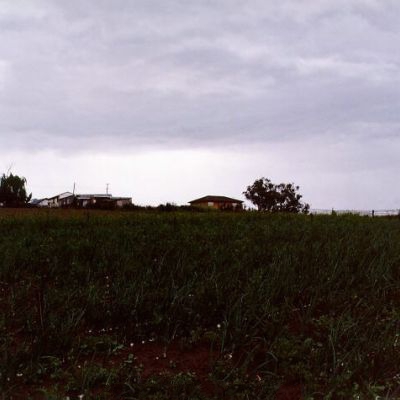
Cloud type: Stratocumulus (Sc)